Friedrich Christoph Oetinger

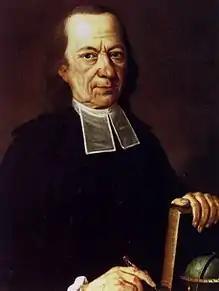
Portrait by Georg Adam Eger, 1775

Friedrich Christoph Oetinger (2 May 1702 – 10 February 1782) was a German Lutheran theologian and theosopher.